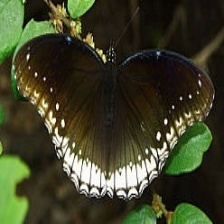
Species: GREAT EGGFLY